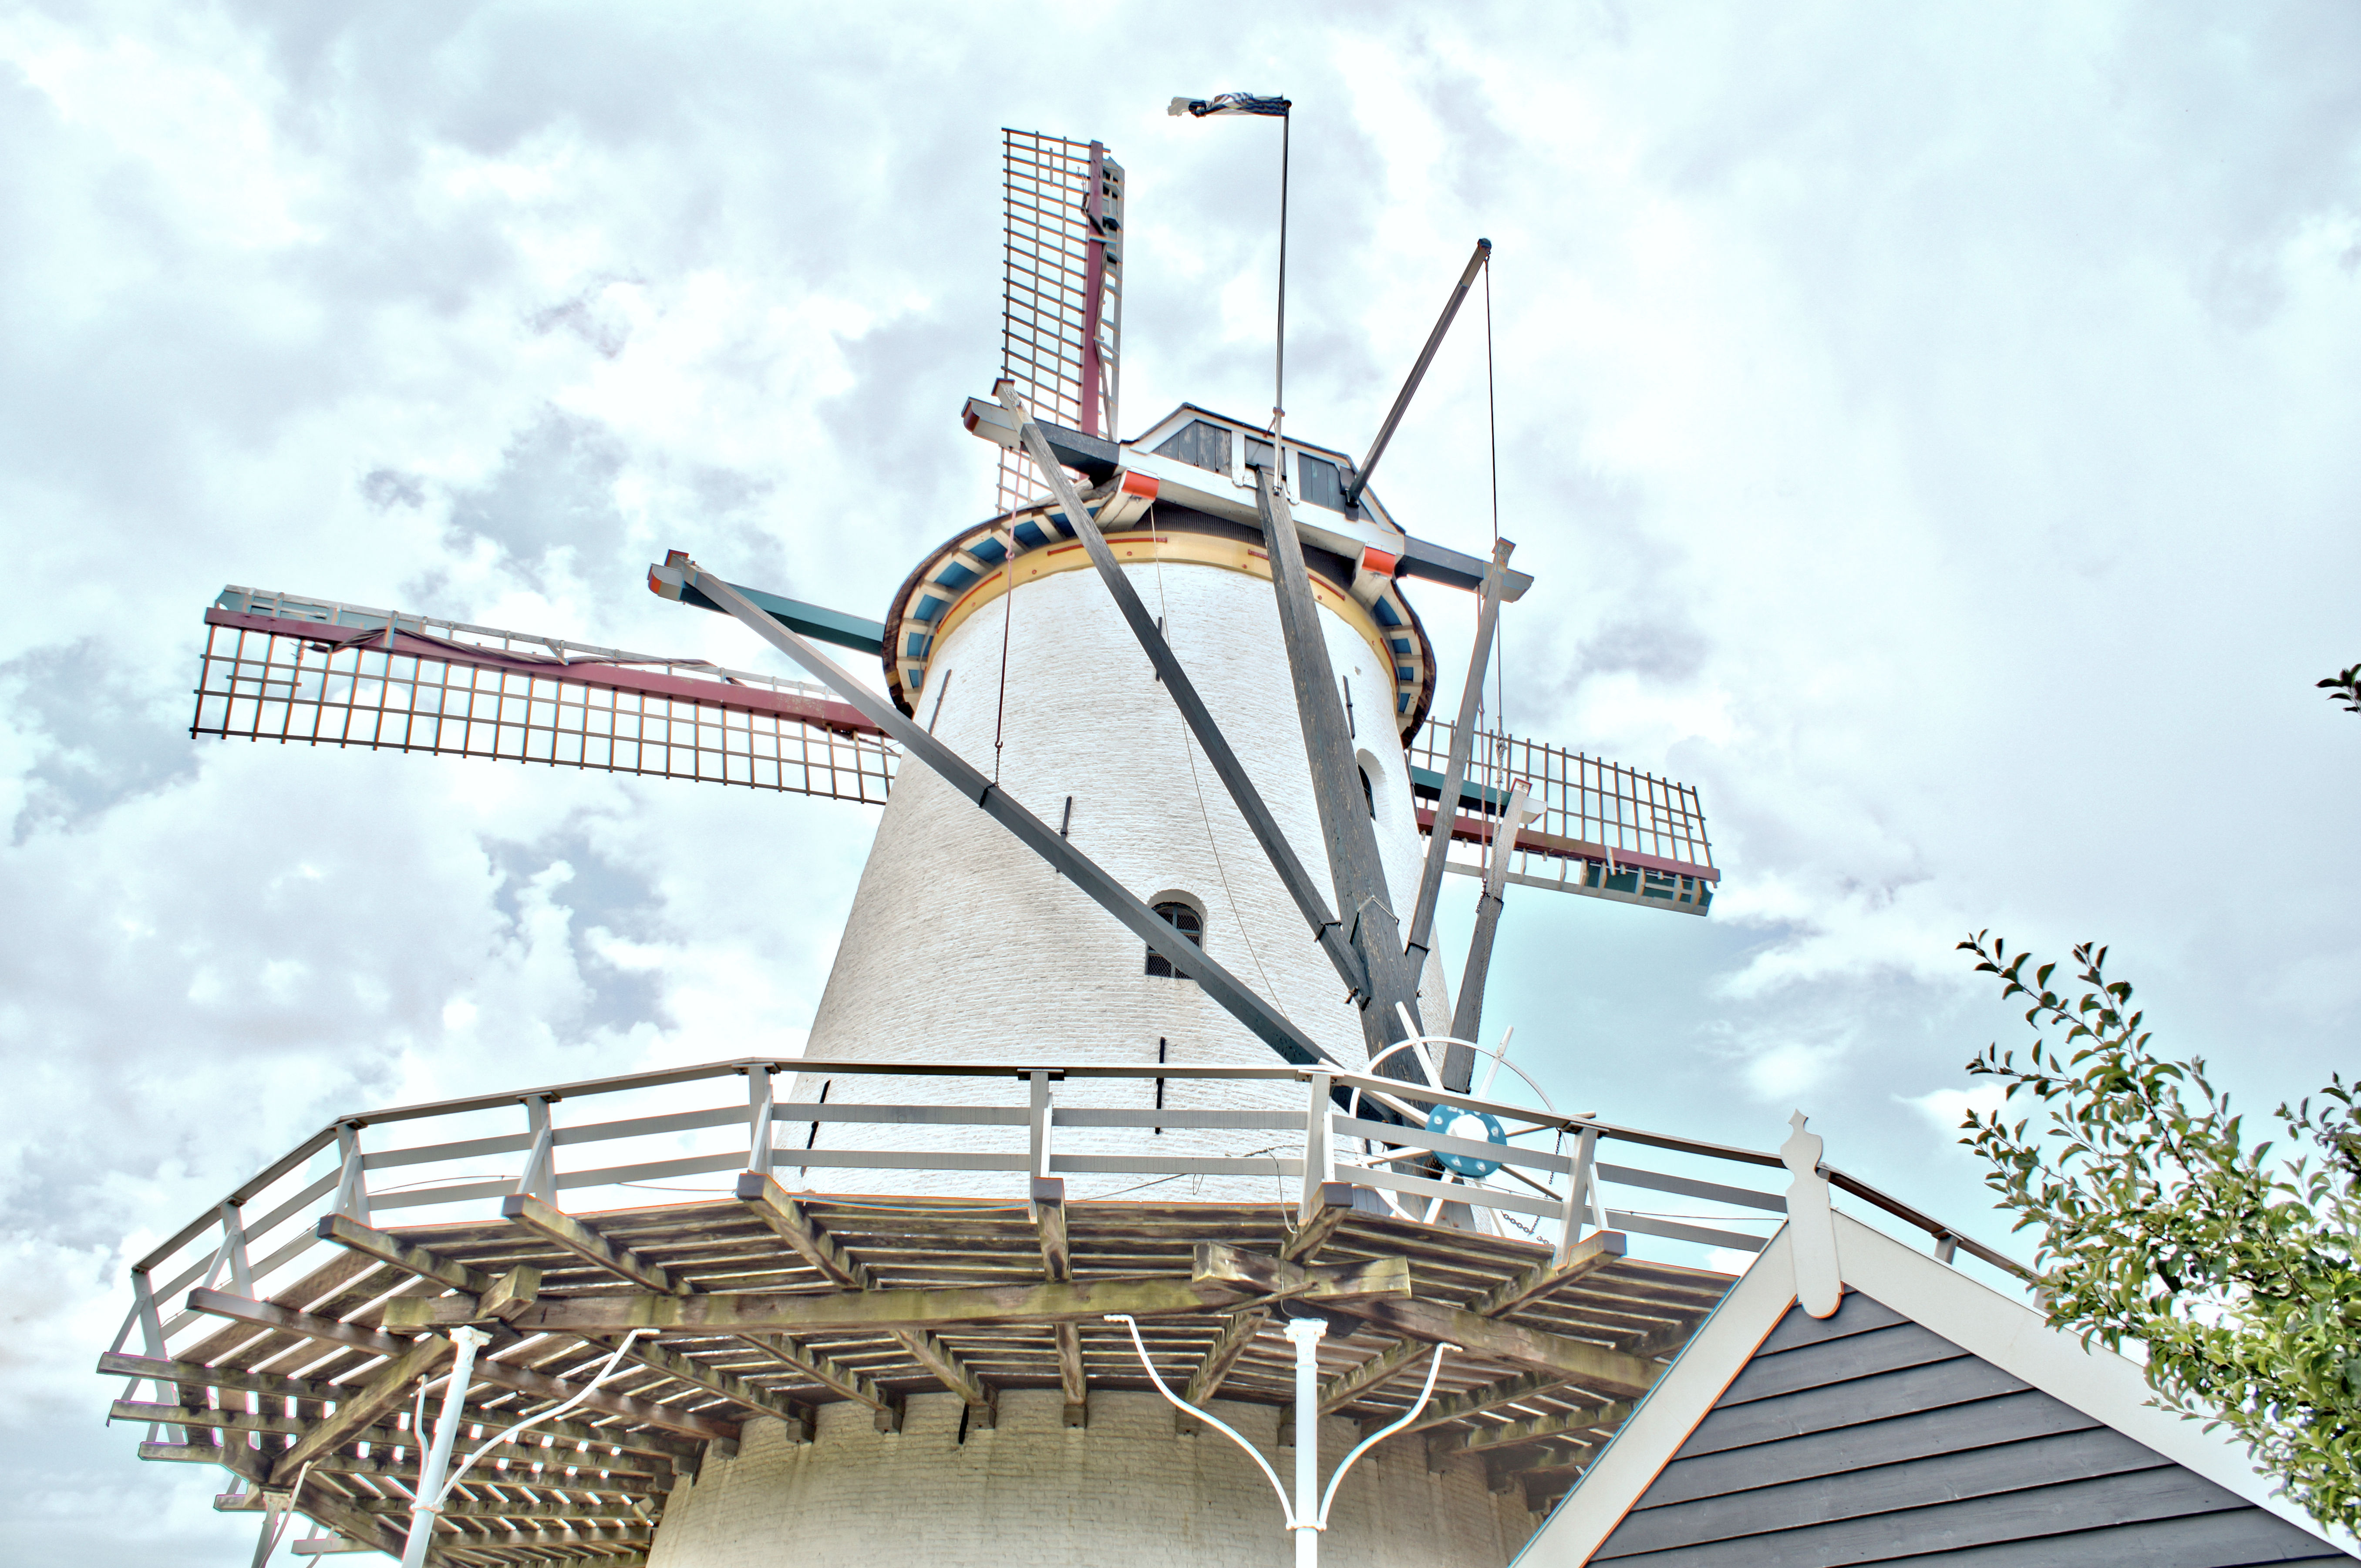
hdr, mill, windmill, building, tourist attraction, sky, wind